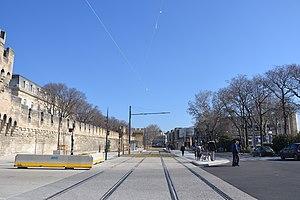
nouvelles voies du Tram d'Avignon
La ligne T1 du Tramway d'Avignon est une ligne de tramway reliant la porte Saint-Roch à la Plaine des Sports à Avignon.